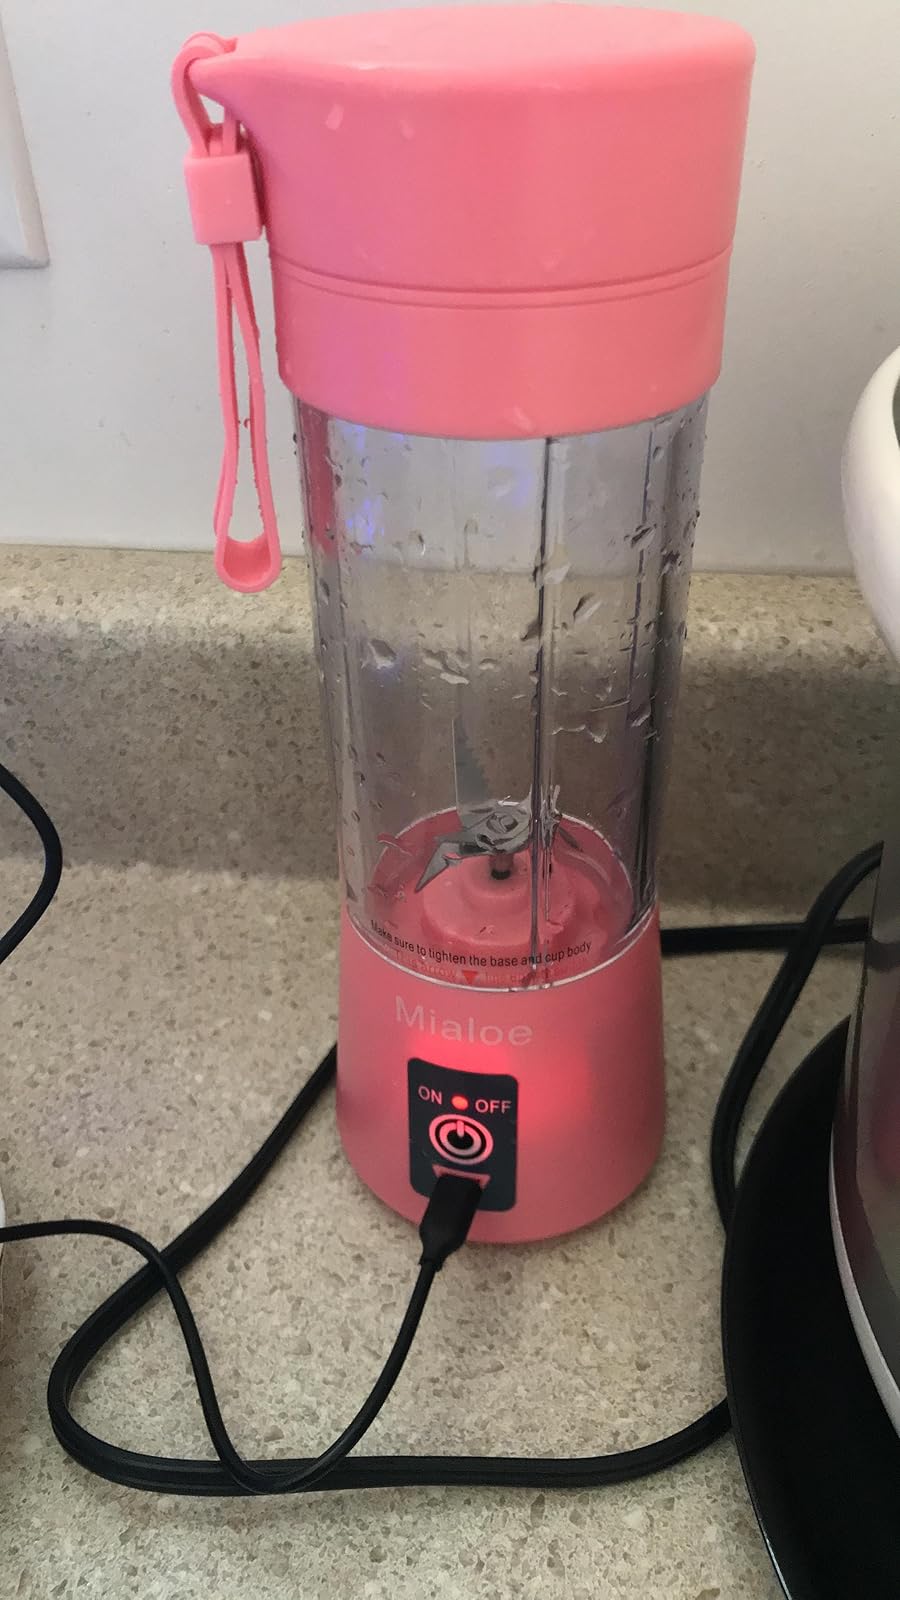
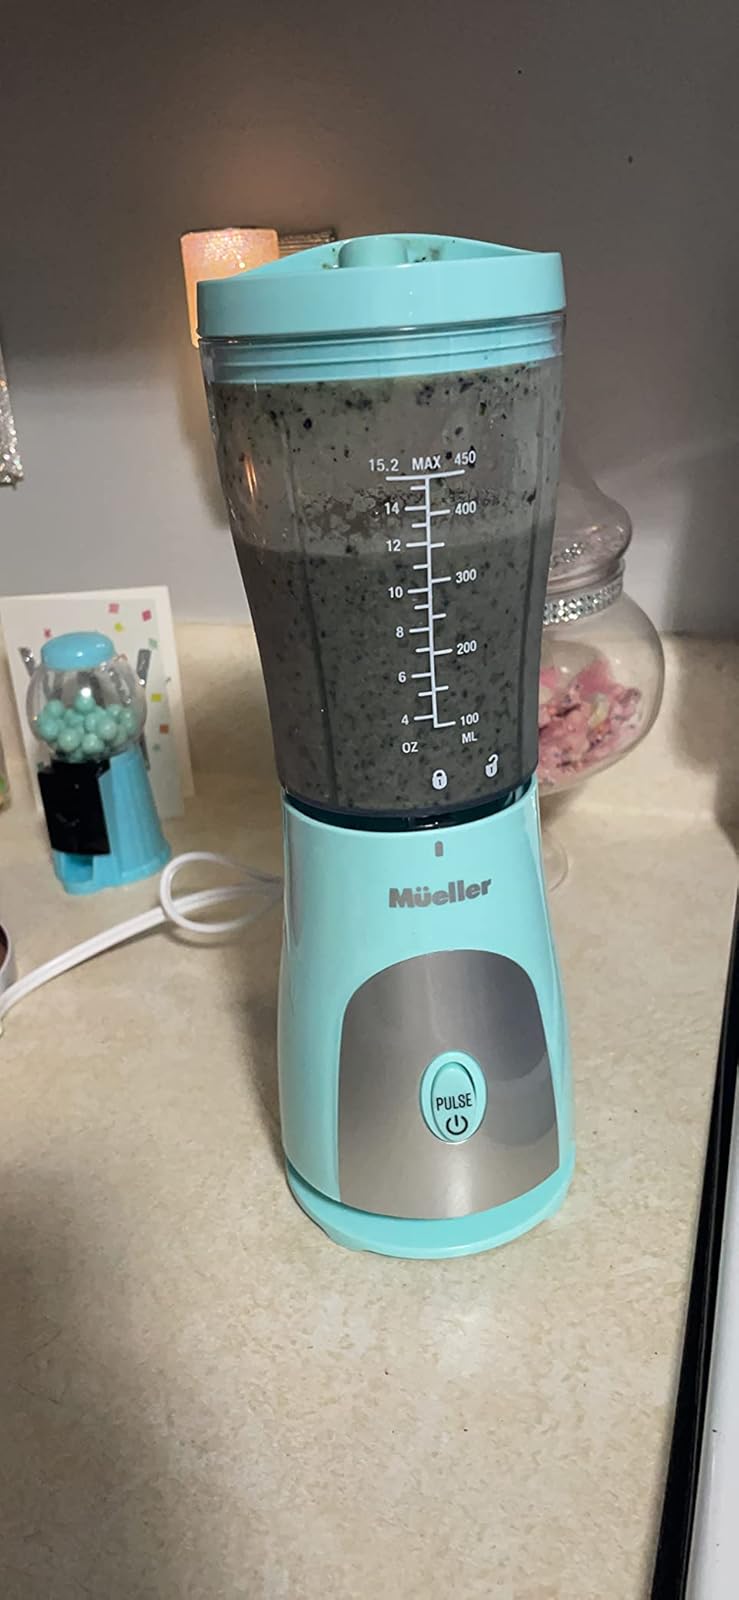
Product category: items_blender
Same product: no